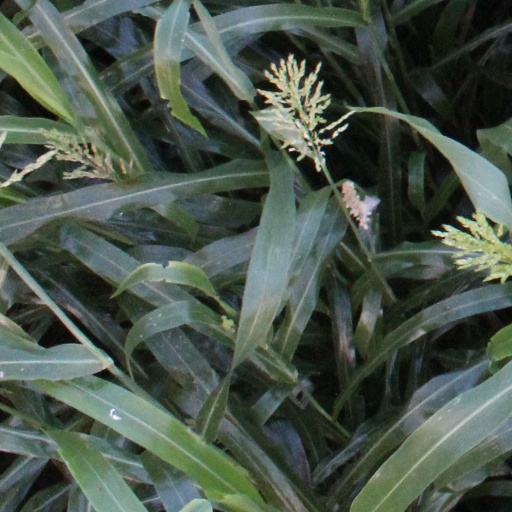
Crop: sorghum